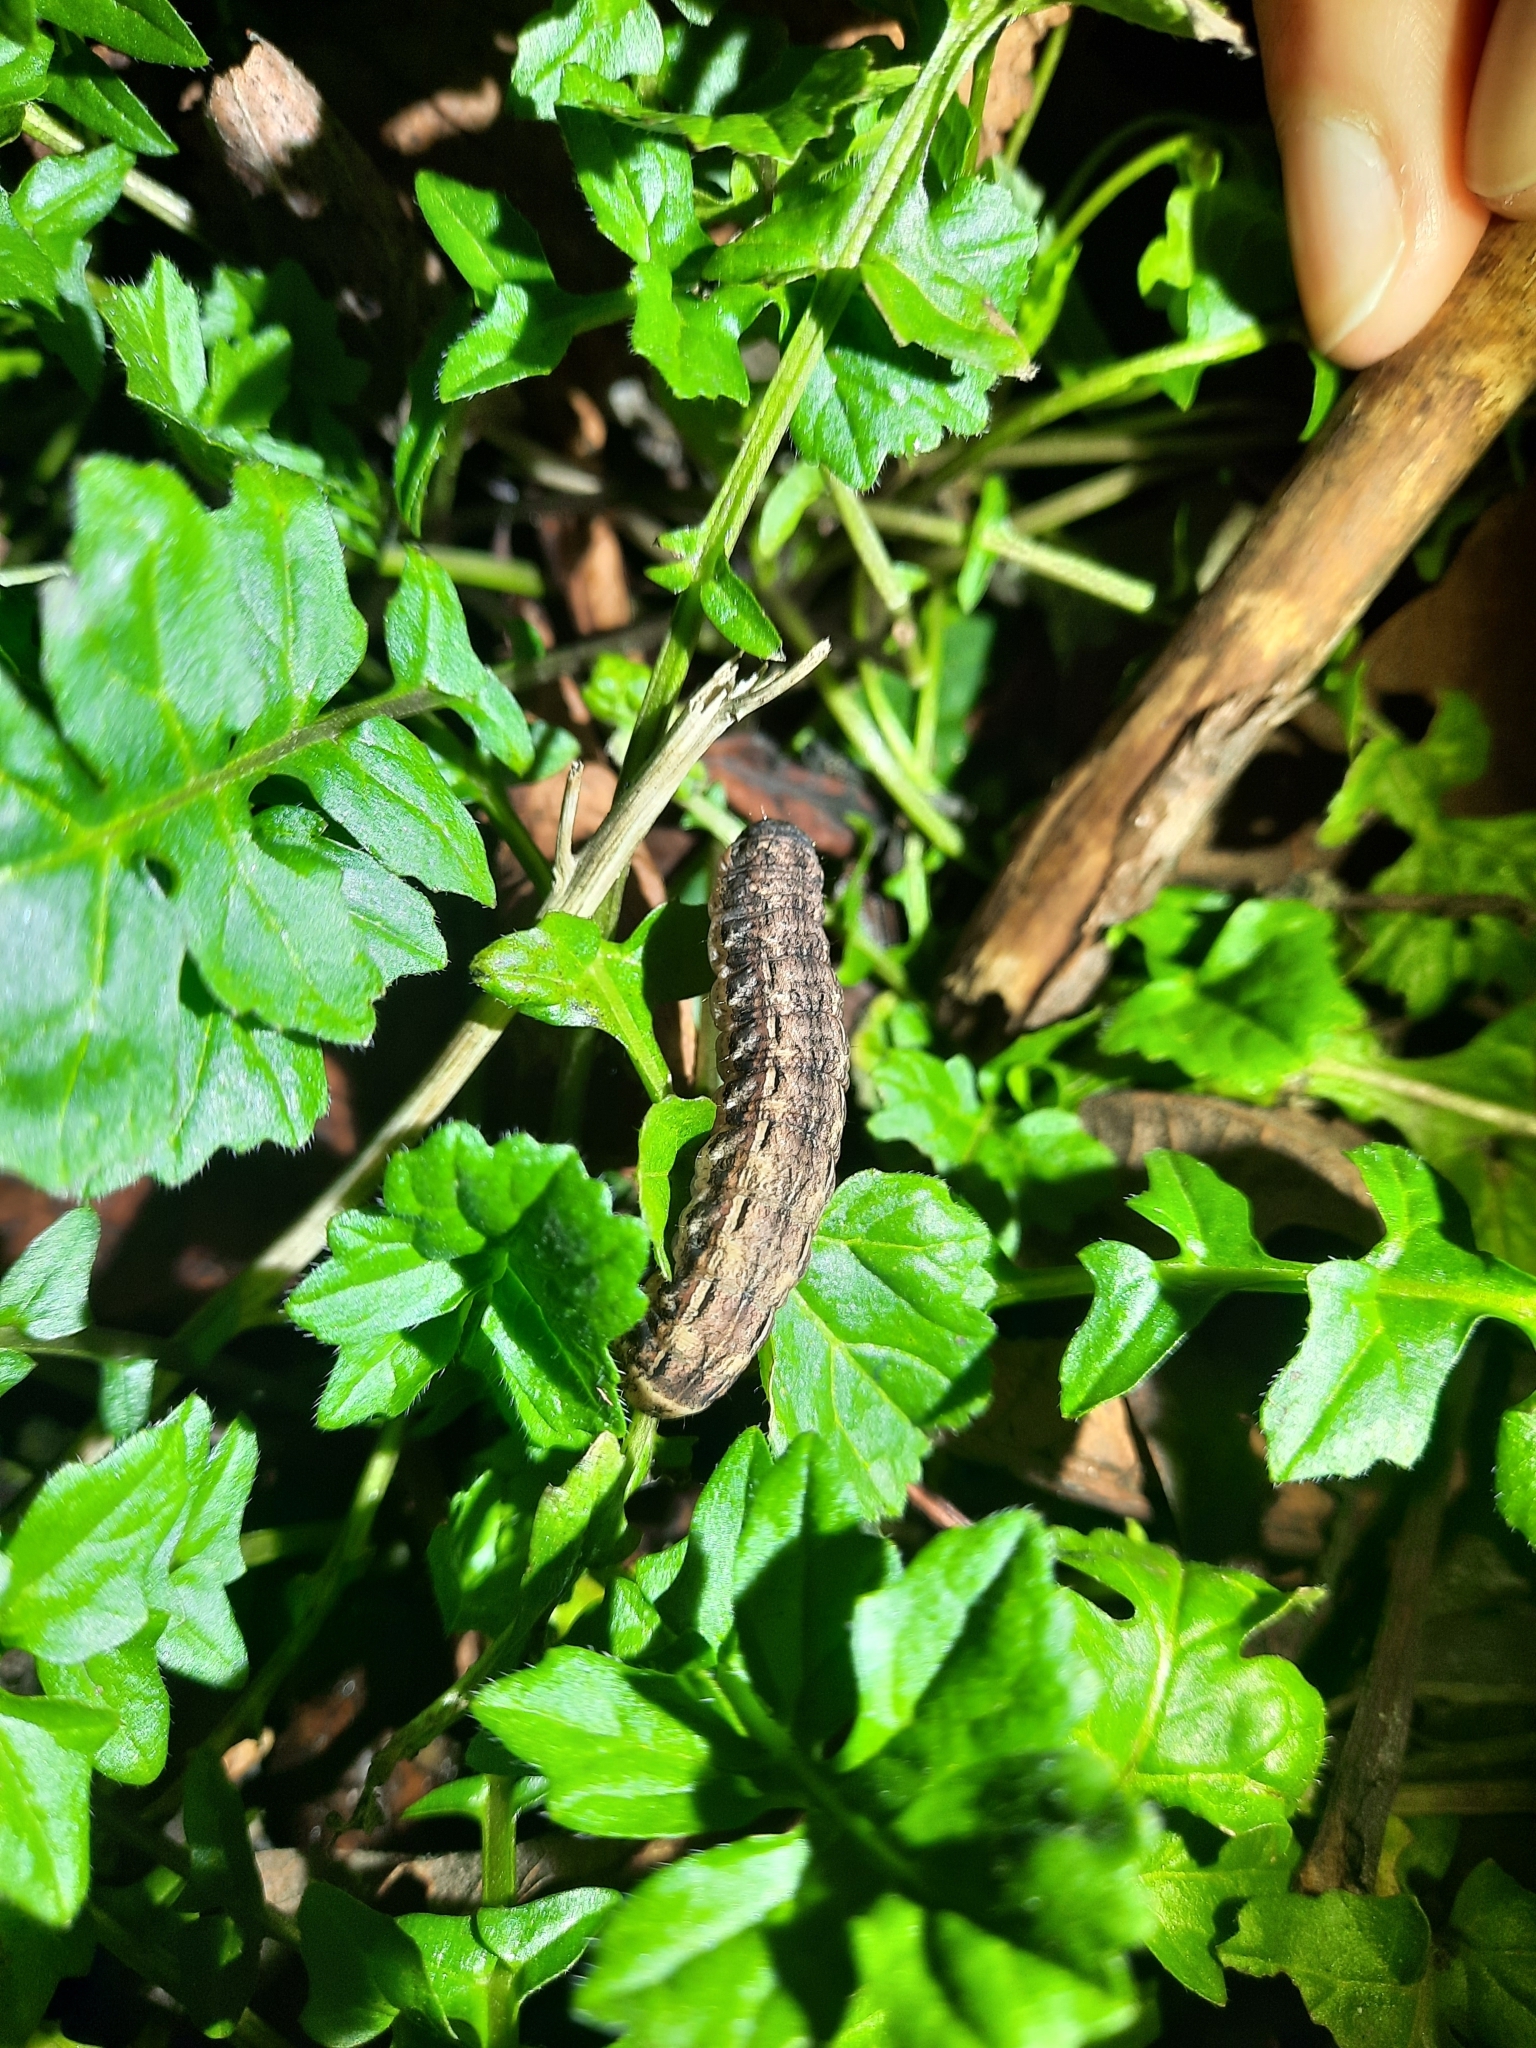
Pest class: cutworms